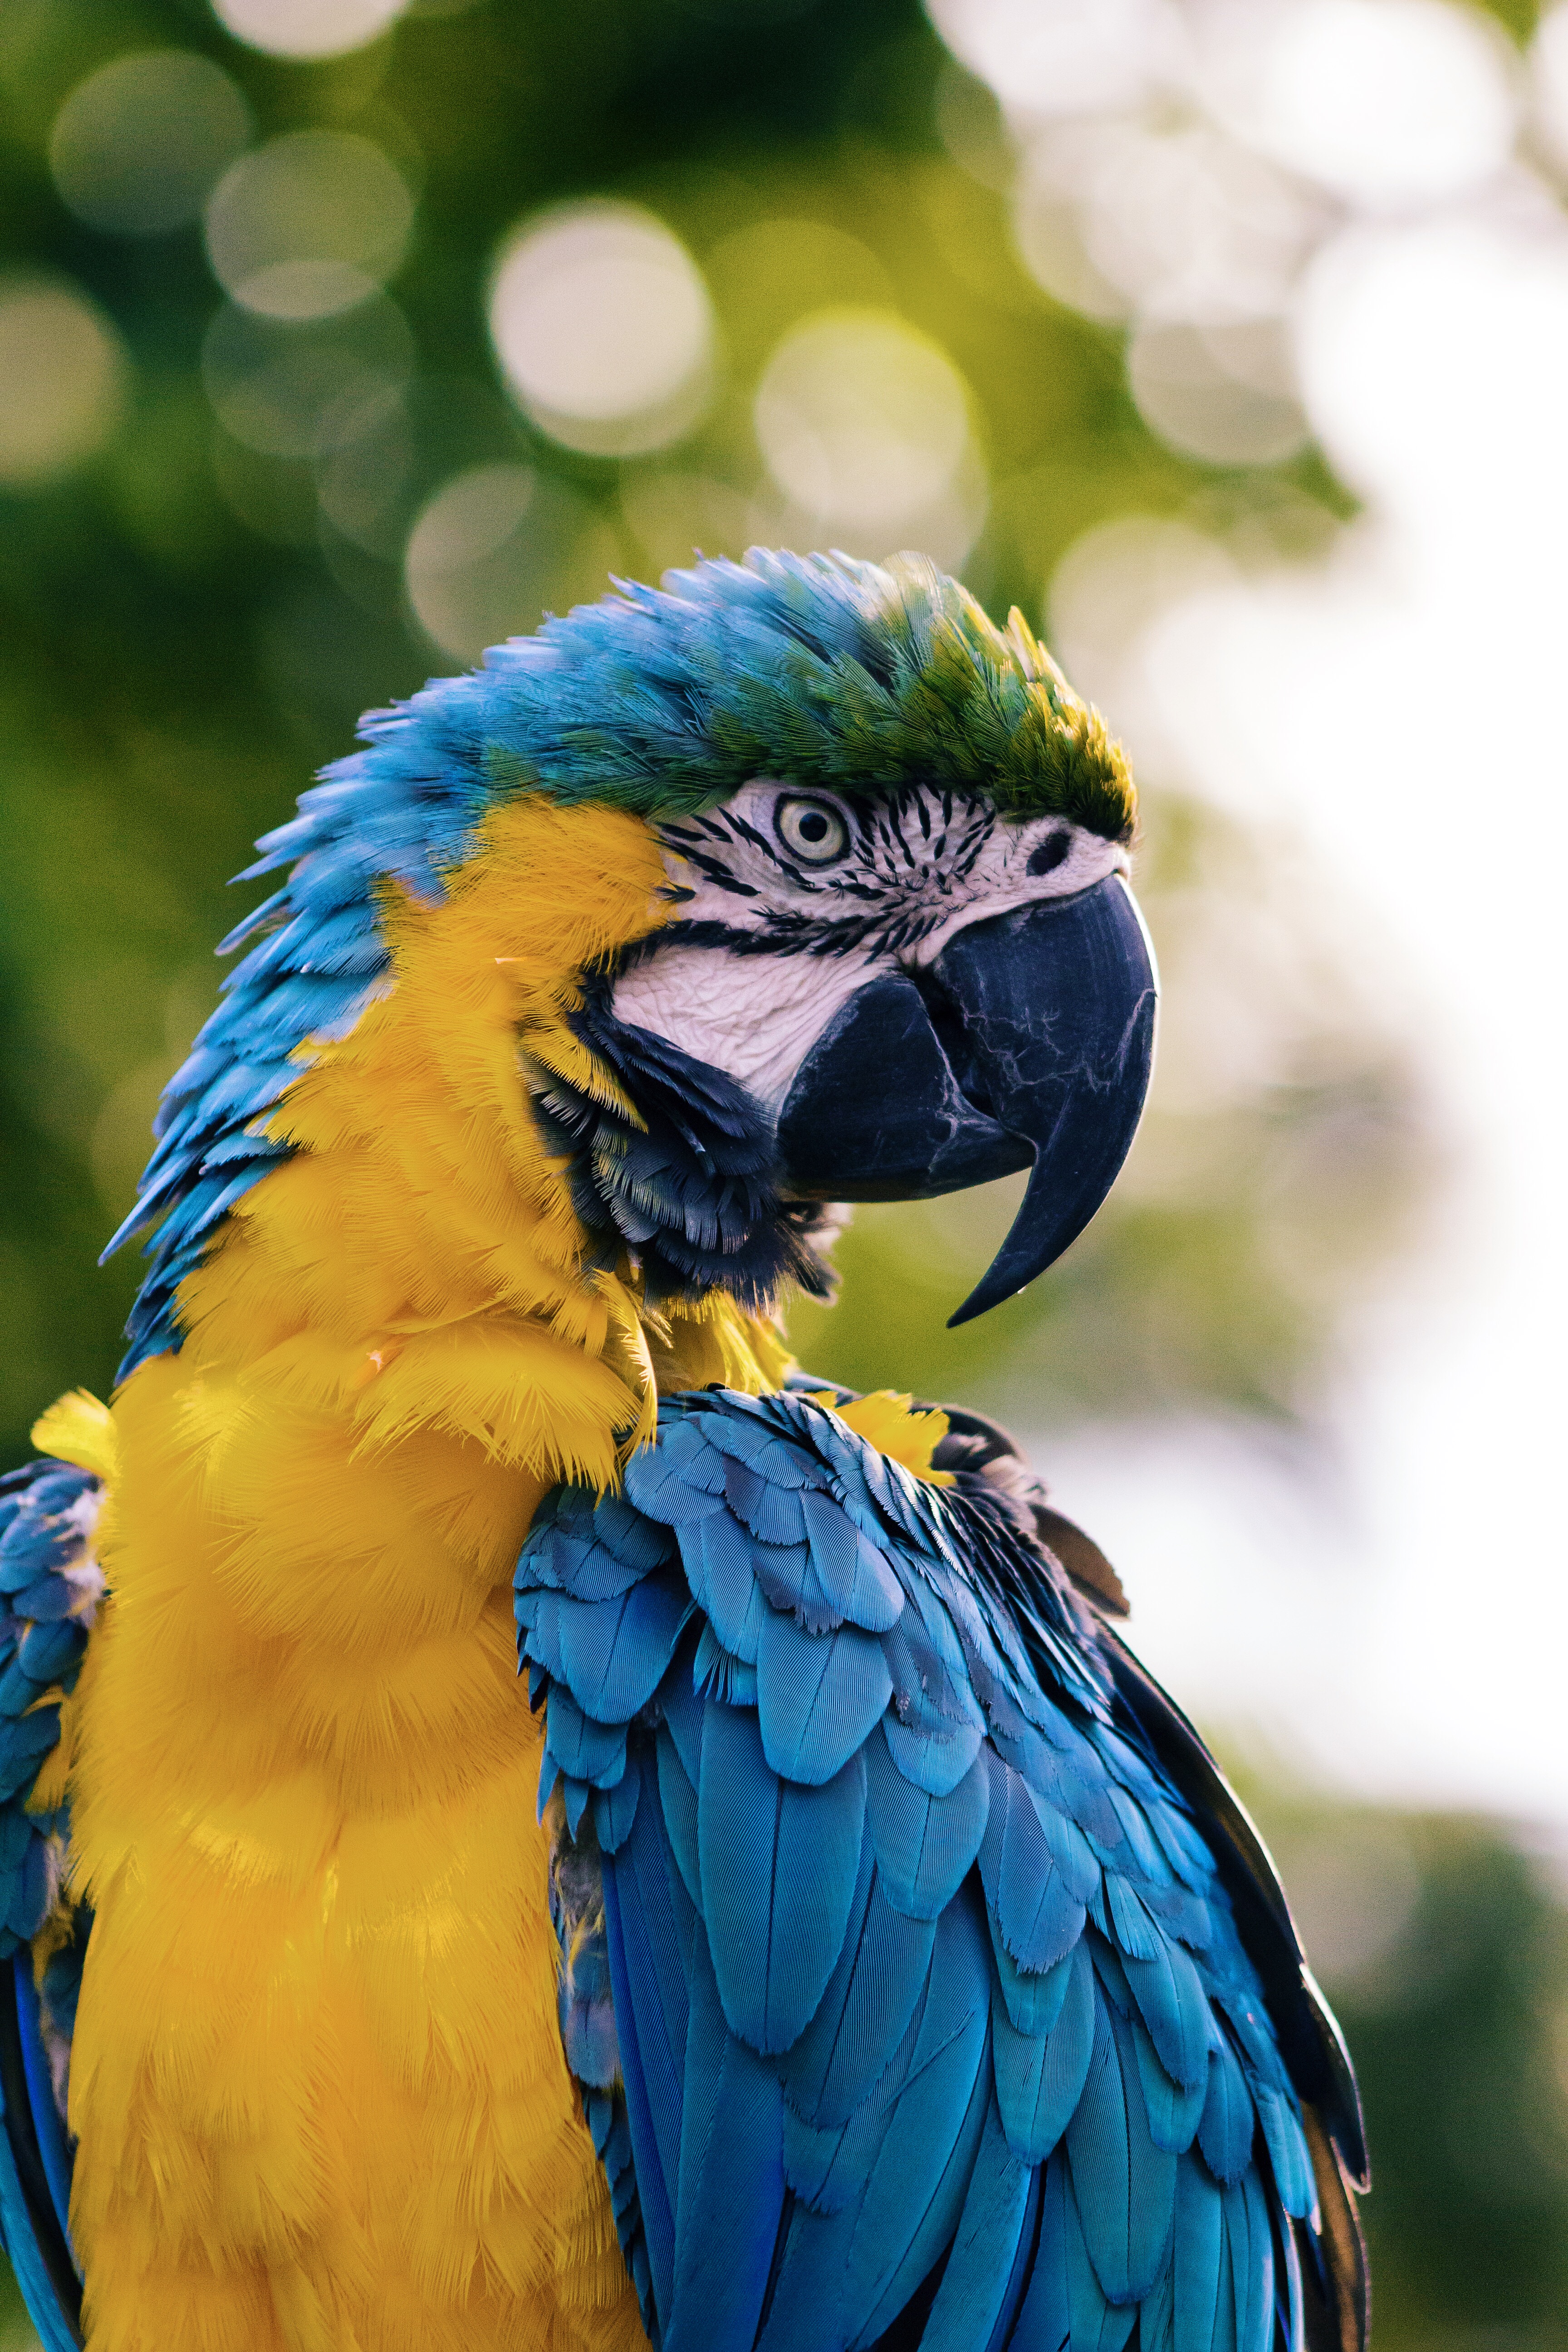
bird, wing, animal, wildlife, green, beak, blue, fauna, lorikeet, macaw, feathers, rainforest, vertebrate, parrot, parakeet, common pet parakeet